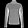
Label: Pullover